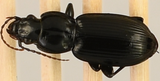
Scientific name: Pterostichus novus
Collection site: Steigerwaldt-Chequamegon NEON (STEI), plot STEI_003